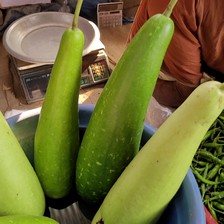
Label: others